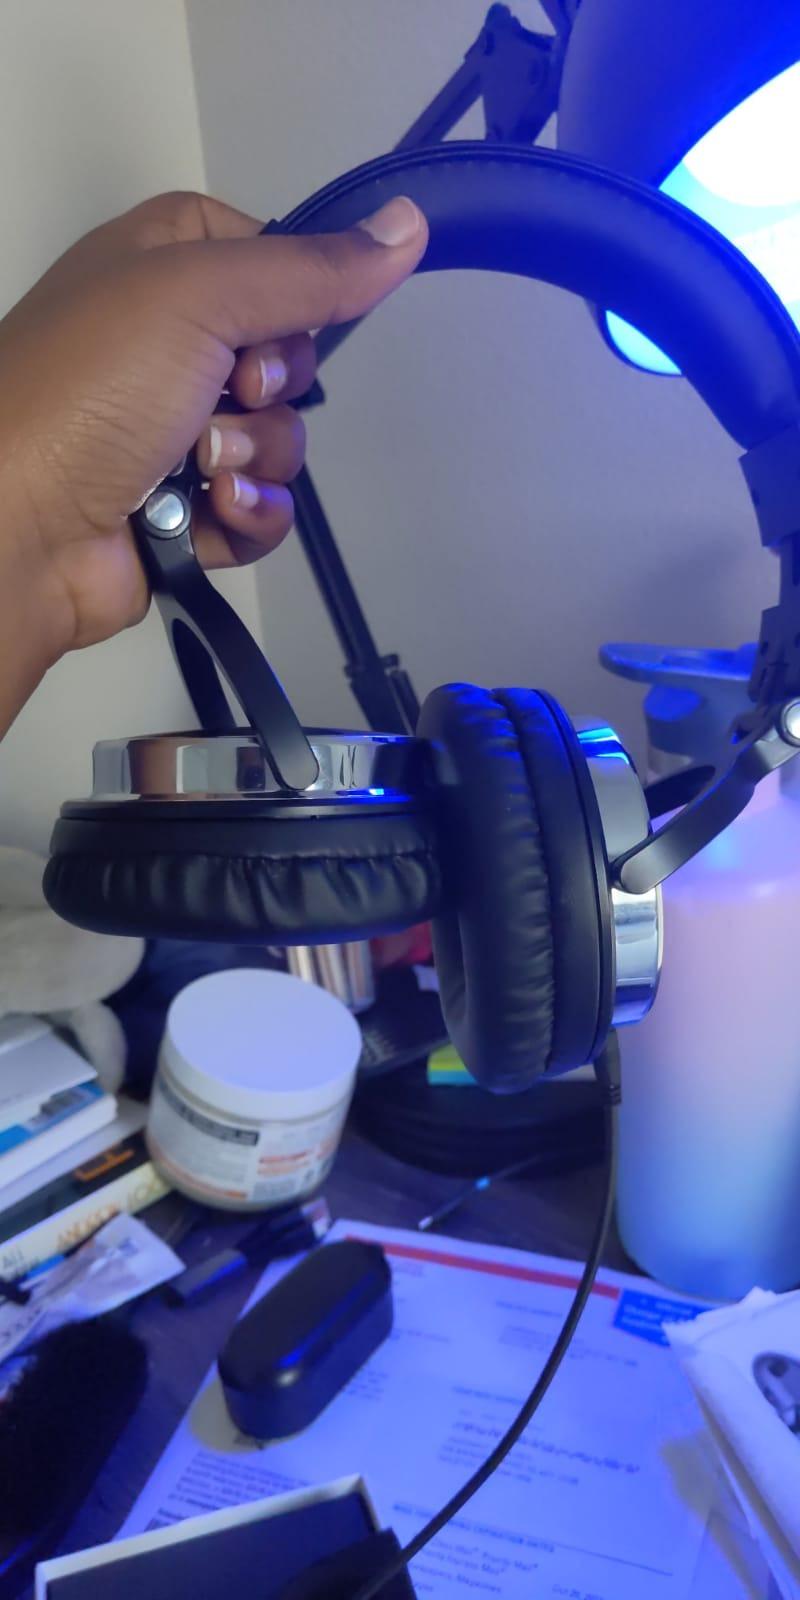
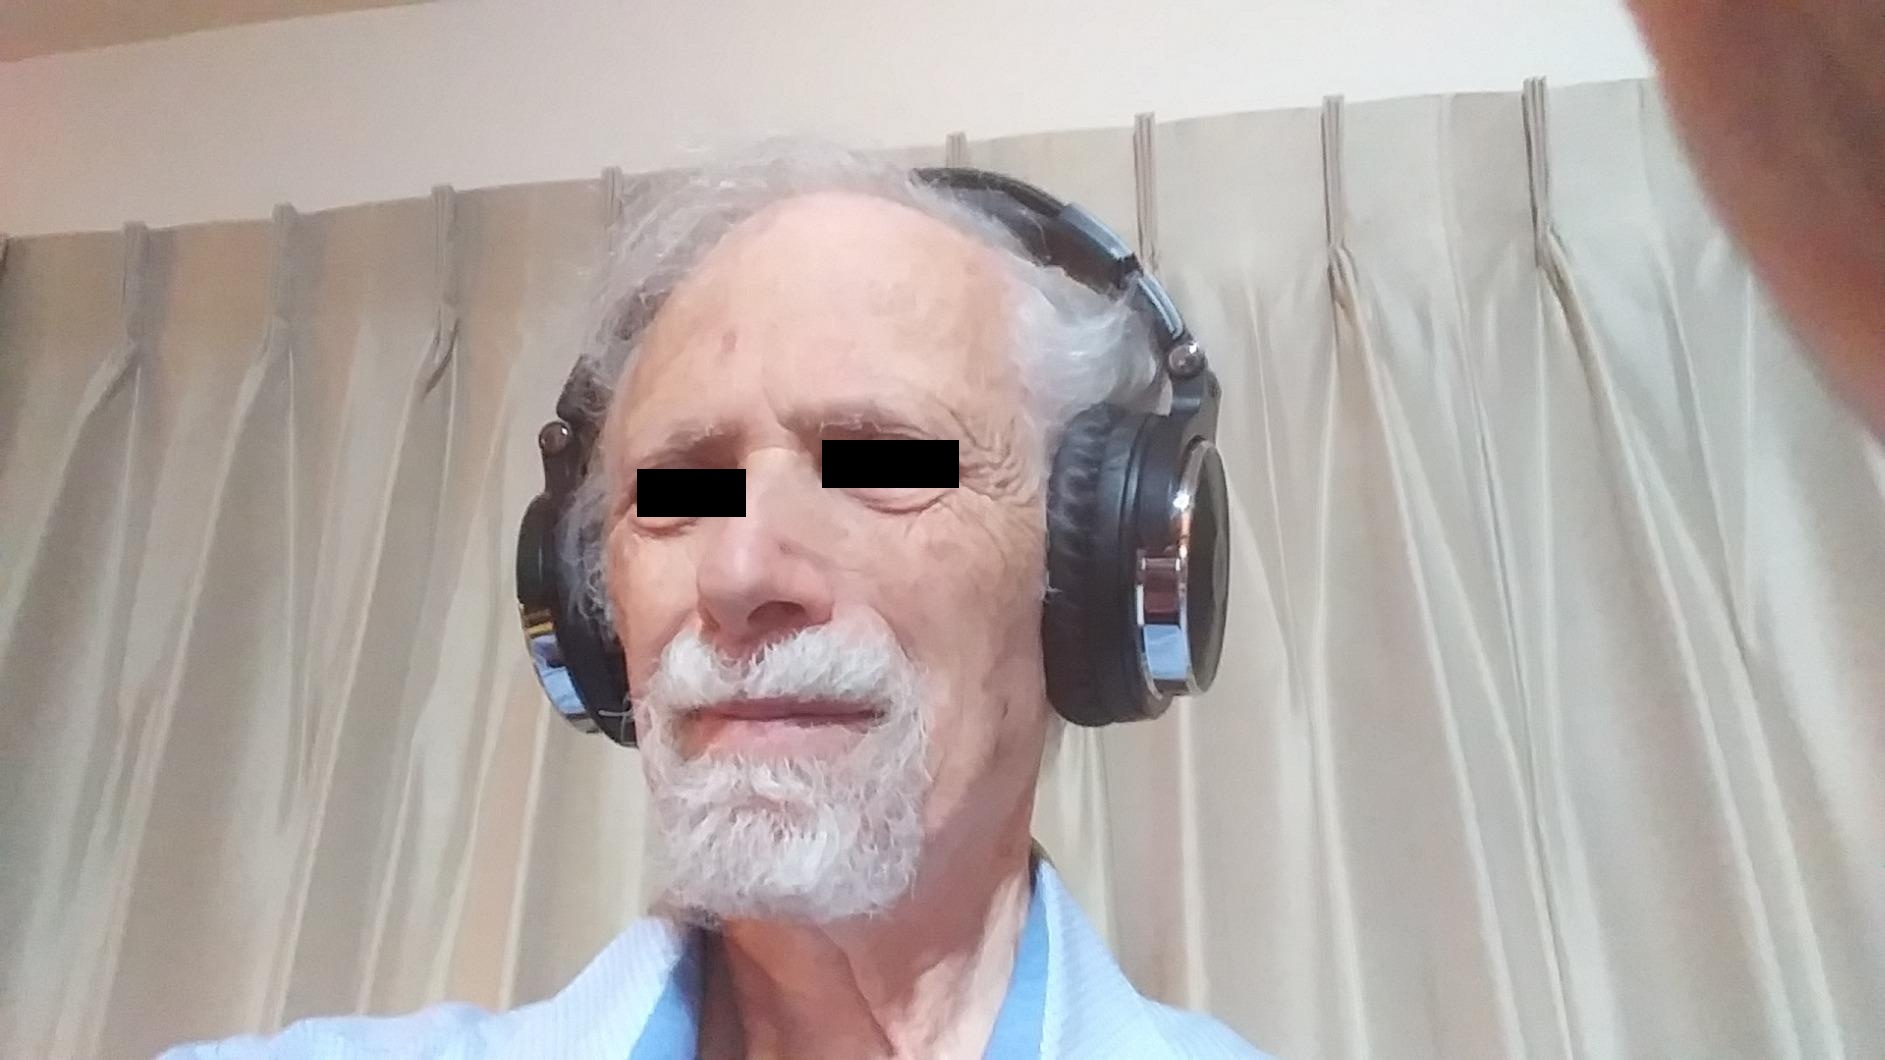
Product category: headphones
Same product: yes